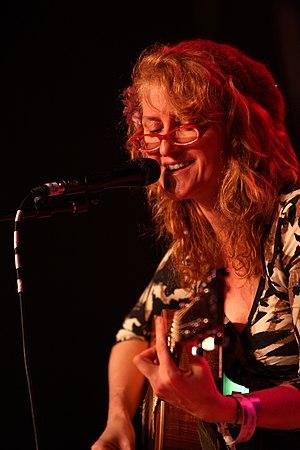
Eddi Reader est une chanteuse écossaise née le 28 août 1959.